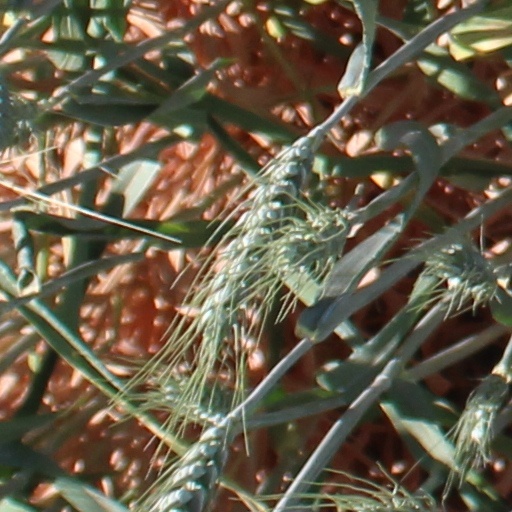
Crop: wheat